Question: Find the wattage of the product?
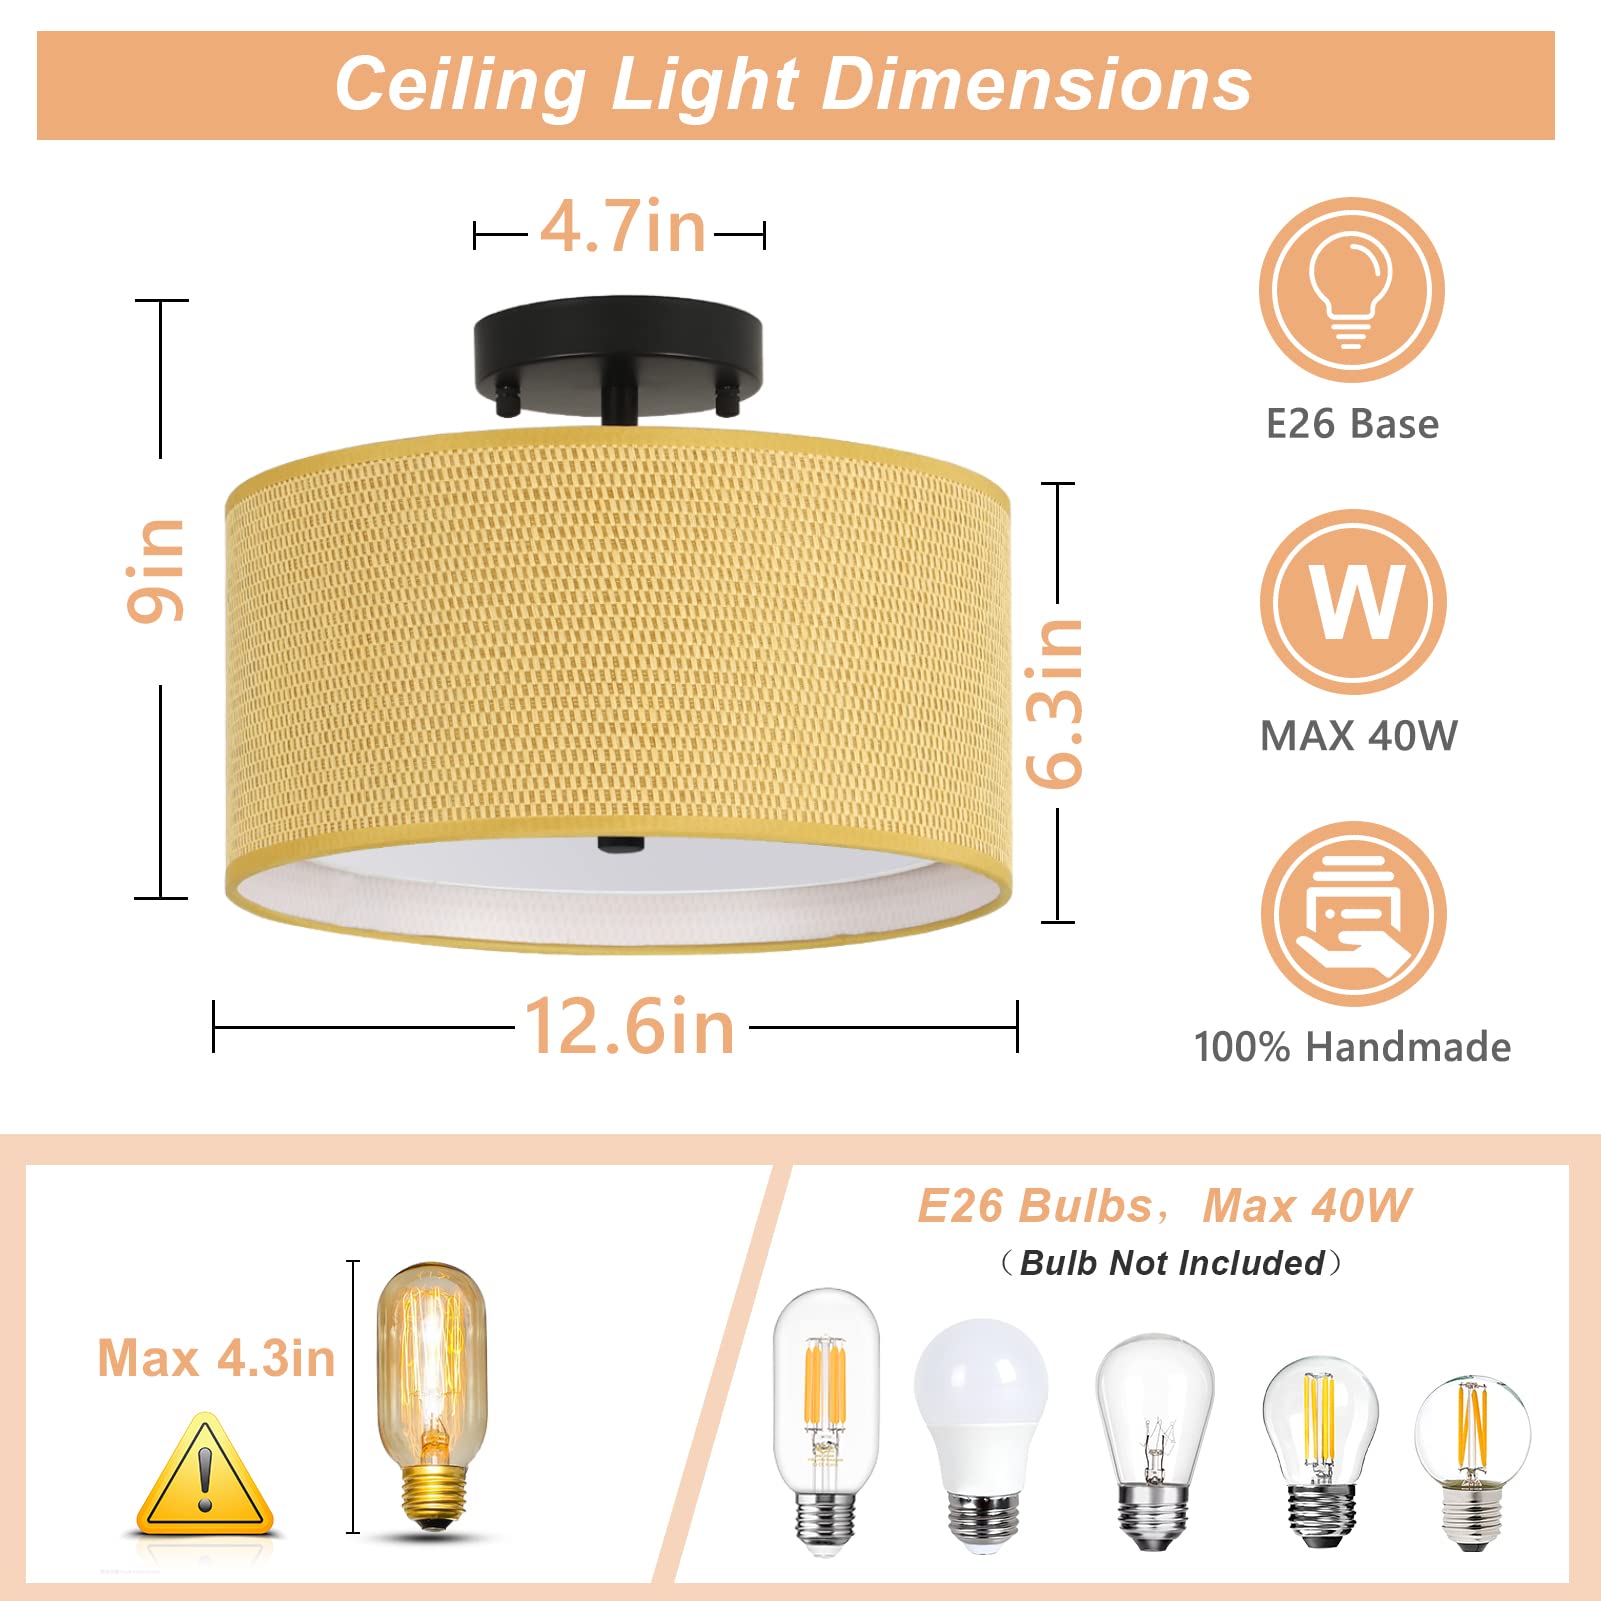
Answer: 40.0 watt